Jericho

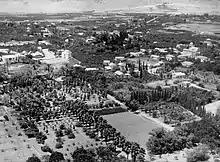
Jericho 1938

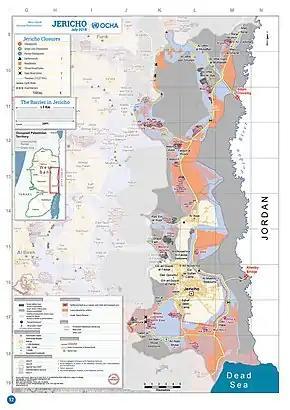
2018 United Nations map of the area, showing the Israeli occupation arrangements

The Greek Orthodox monasteries of St. George of Choziba and John the Baptist were refounded and completed in 1901 and 1904, respectively.